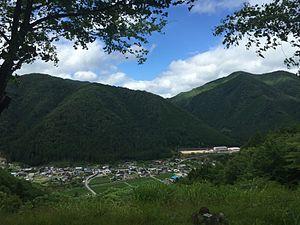
La liste des localités adhérant à l'association Les Plus Beaux Villages du Japon rassemble tous les bourgs et villages membres depuis sa création en 2005.